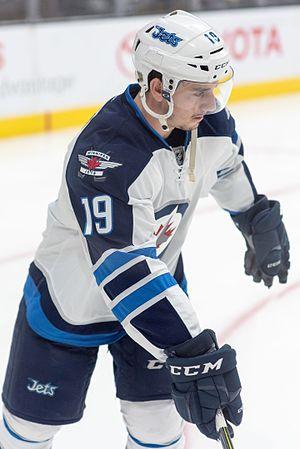
Nicolas Petan, est un joueur professionnel canadien de hockey sur glace. Il évolue au poste de centre.